Tumauini Church

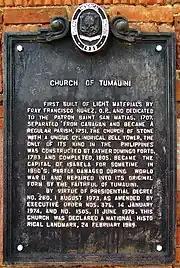
Church NHI historical marker installed in 1989

The first church made of nipa and other light materials was built by the Dominican priest Francisco Nuñez in 1707, and dedicated to Saint Matthias. Tumauini became an independent parish from Cabagan in 1751. The current church was built under the auspices of another Dominican, Domingo Forto, in 1783 and later continued by the priest Antonio Herrera in 1788. In constructing the church, Forto hired artisans from as far south as Pampanga. It was completed in 1805.